Atheism

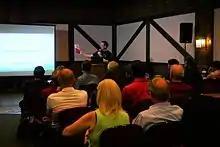
Lecture to the Atheist Community of San Jose in 2017.

In early ancient Greek, the adjective (from the privative ἀ- + "god") meant "godless". It was first used as a term of censure roughly meaning "ungodly" or "impious". In the 5th century BCE, the word began to indicate more deliberate and active godlessness in the sense of "severing relations with the gods" or "denying the gods". The term then came to be applied against those who impiously denied or disrespected the local gods, even if they believed in other gods. Modern translations of classical texts sometimes render as "atheistic". As an abstract noun, there was also, "atheism". Cicero transliterated the Greek word into the Latin . The term found frequent use in the debate between early Christians and Hellenists, with each side attributing it, in the pejorative sense, to the other.